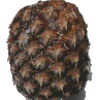
Label: Pineapple 1